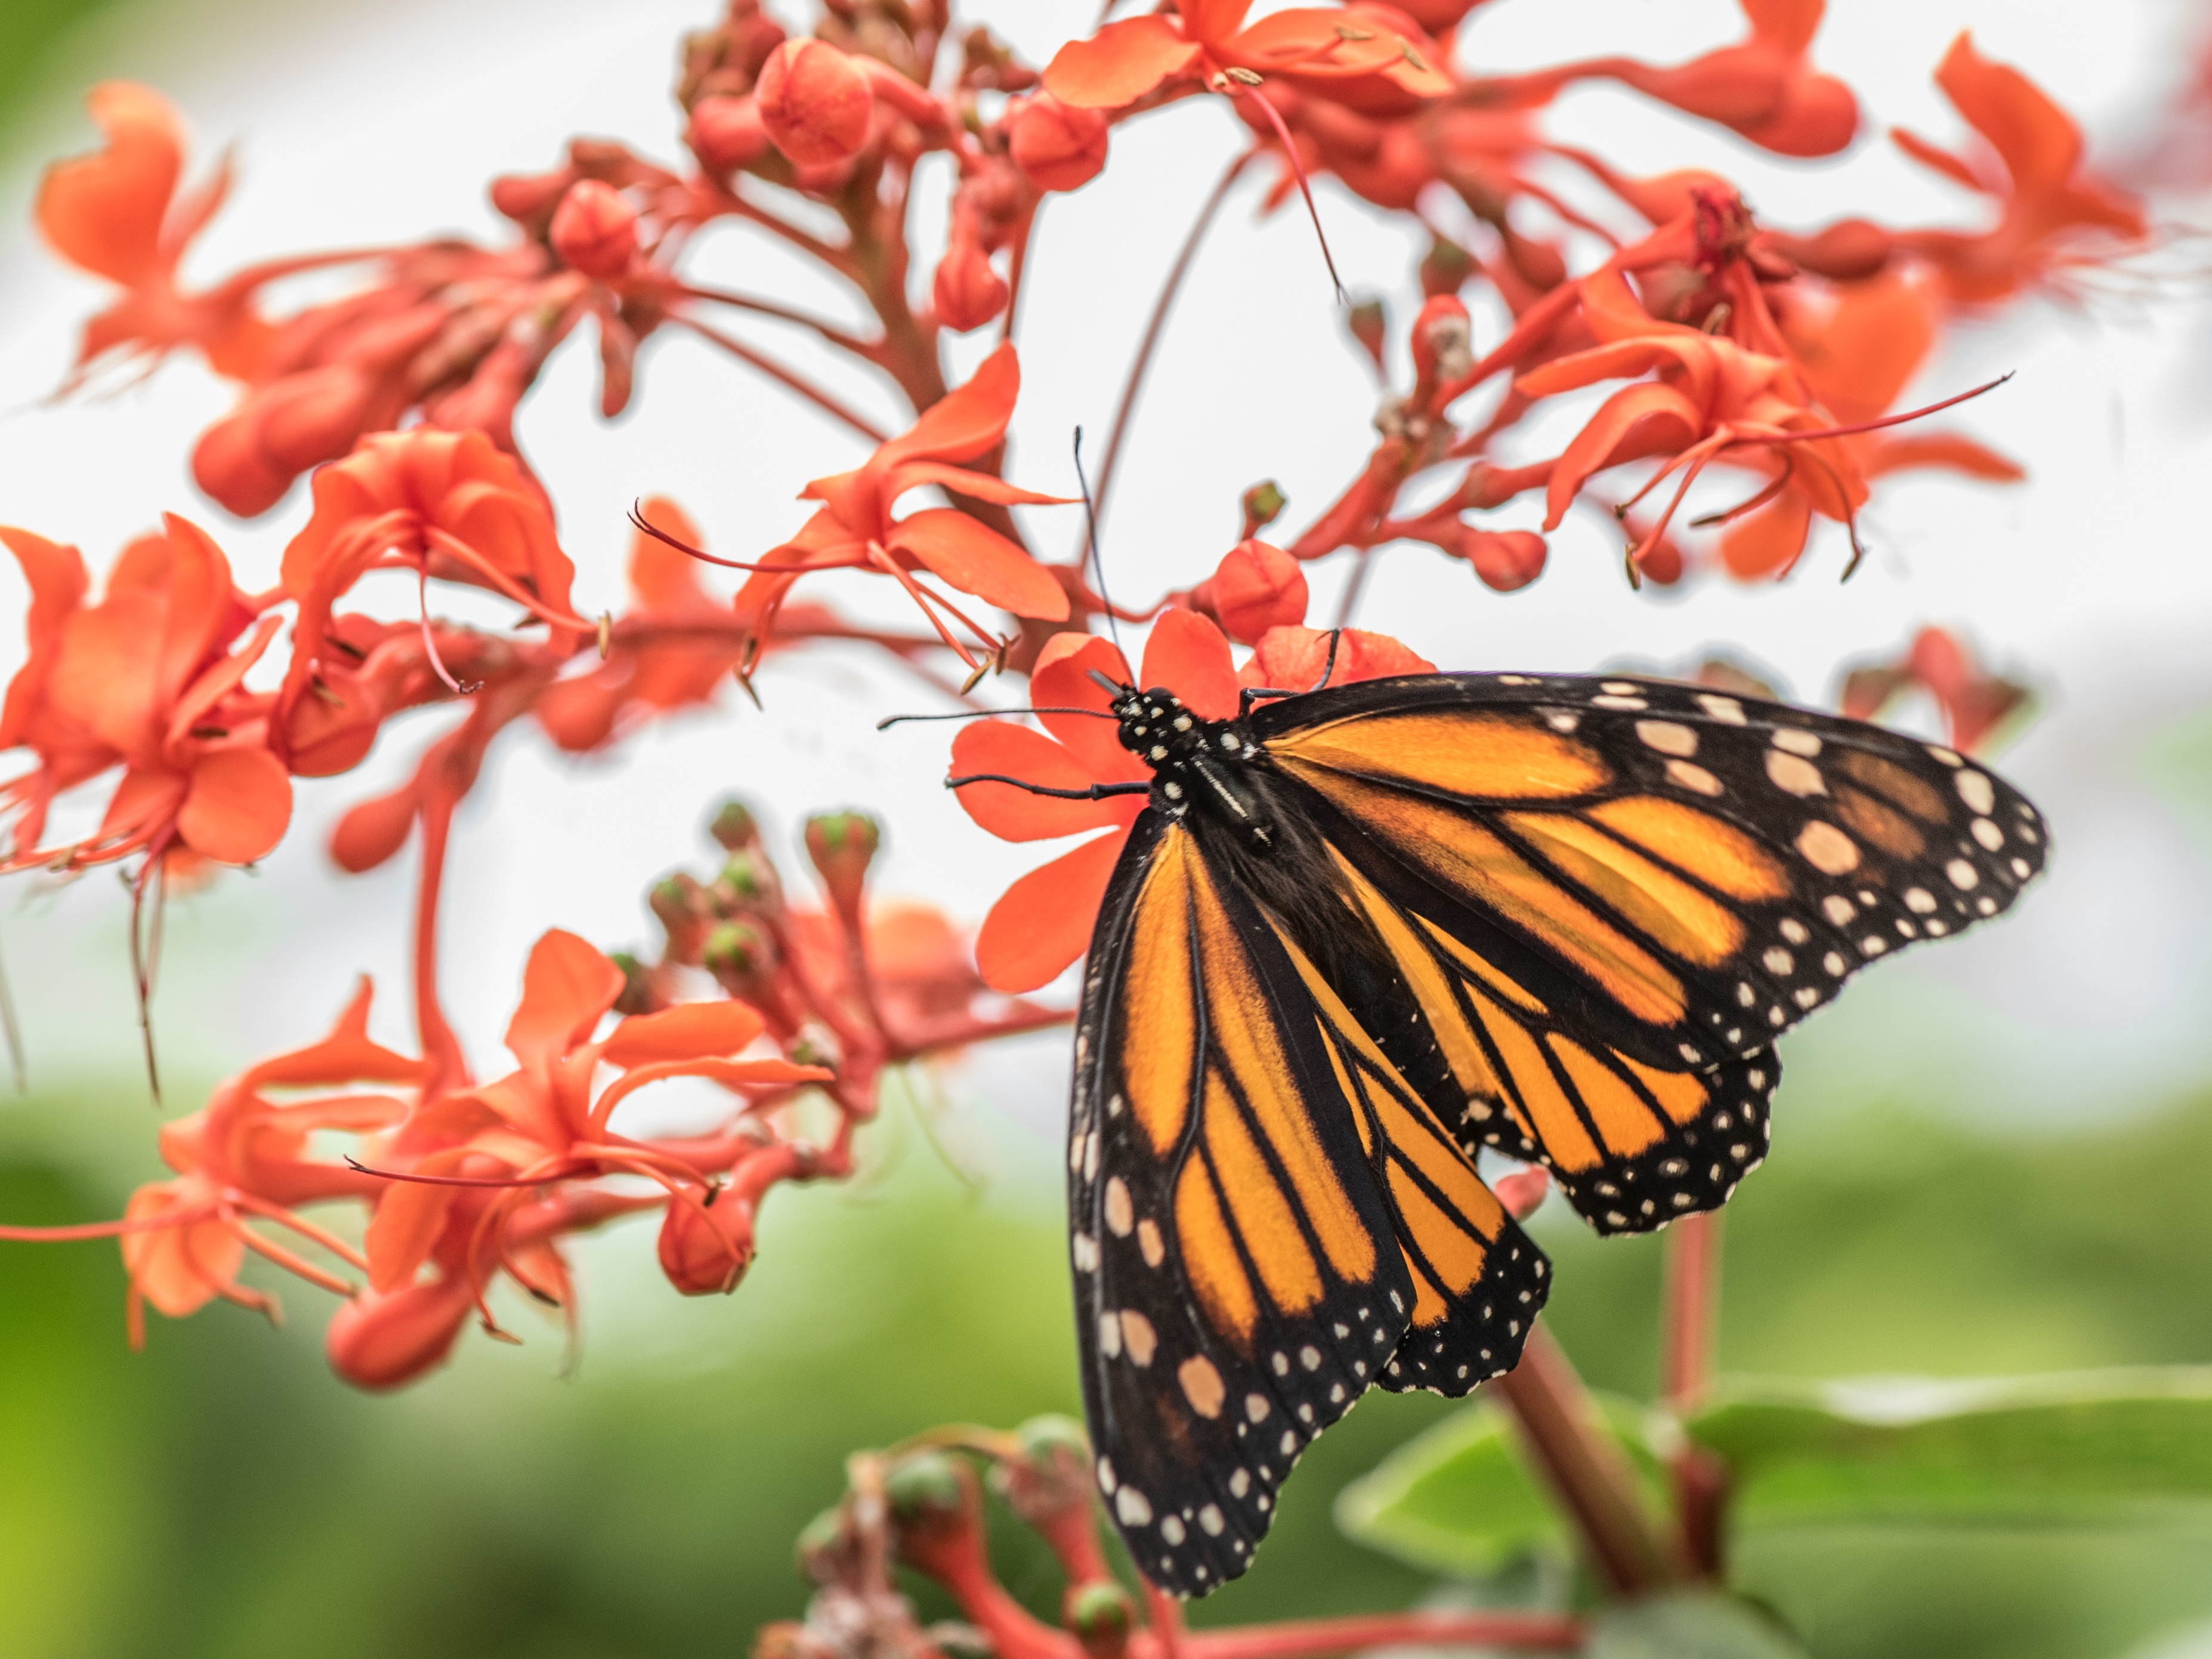
nature, forest, plant, leaf, flower, petal, animal, green, insect, macro, park, botany, butterfly, garden, flora, fauna, invertebrate, monarch butterfly, posing, colors, vegetation, wings, insects, pose, beauty, detail, bugs, nectar, macro photography, arthropod, butterfly wings, pollinator, moths and butterflies